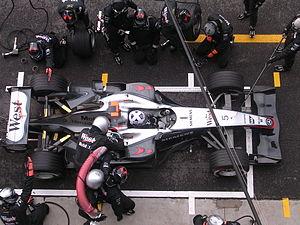
Résultats du Grand Prix automobile d'Italie de Formule 1 2004 qui a eu lieu sur le circuit de Monza le 12 septembre 2004.